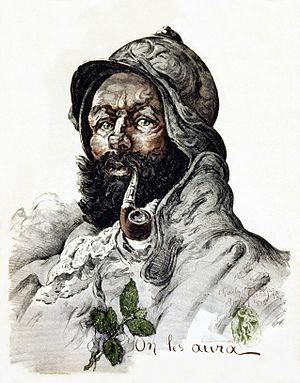
Charles Toché, né le 26 juillet 1851 à Nantes et mort le 31 août 1916 à Paris, est un peintre, affichiste et illustrateur français.